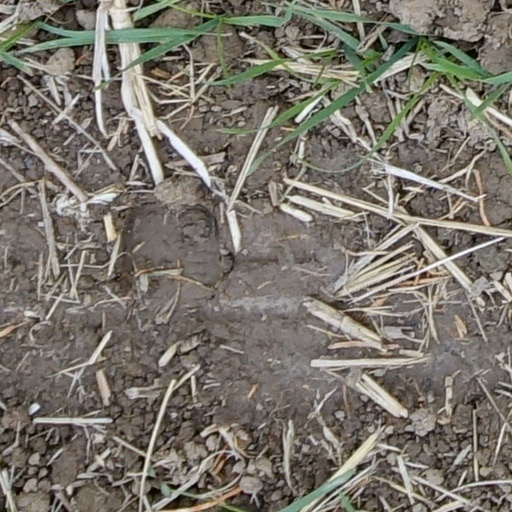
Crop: wheat